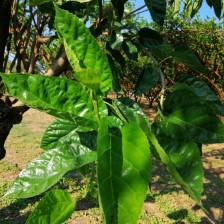
Variety: BlackOodTurkey